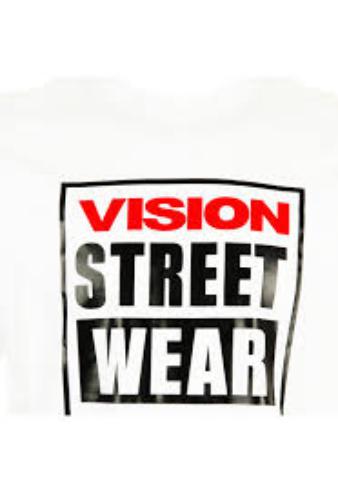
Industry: Clothes